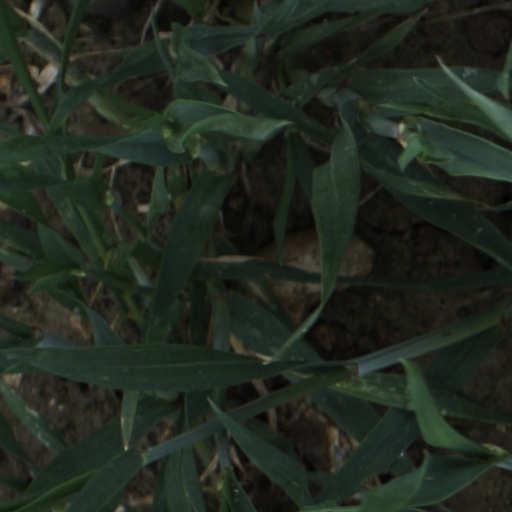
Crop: wheat